Marigny, Jura

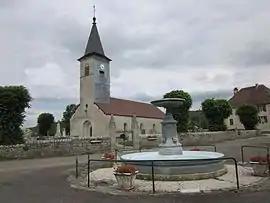
The church in Marigny

Marigny is a commune in the Jura department in Bourgogne-Franche-Comté in eastern France.